Golden Driller

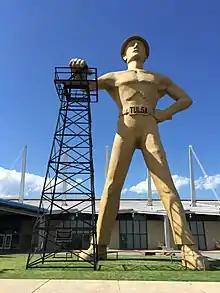

The Golden Driller is a , statue in Tulsa, Oklahoma, depicting an oil worker. The structure is a steel frame covered with concrete and plaster. It is the seventh-tallest statue in the United States and has been located in front of the Tulsa Expo Center since 1966.